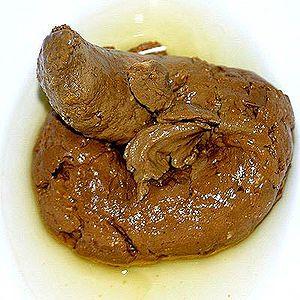
La matière fécale humaine ou les fèces humaines diffèrent grandement d'apparence, en fonction de l'état de l'ensemble de l'appareil digestif, qui subit lui-même l'influence du régime alimentaire et de la santé. Normalement, elles sont semi-solides et enrobées de mucus. De petits morceaux de selles plus dures, moins humides peuvent s'être incrustées dans l'extrémité distale.